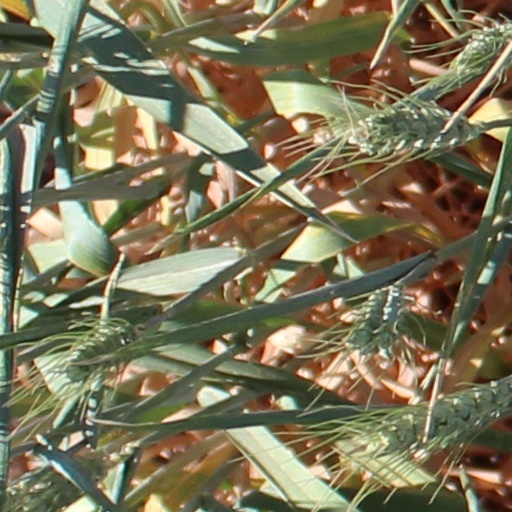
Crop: wheat